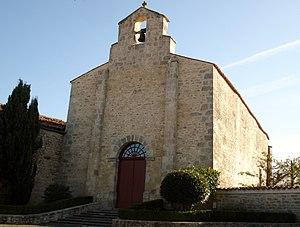
Eglise du Gicq en Charente-Maritime
Le Gicq est une commune du Sud-Ouest de la France située dans le département de la Charente-Maritime.